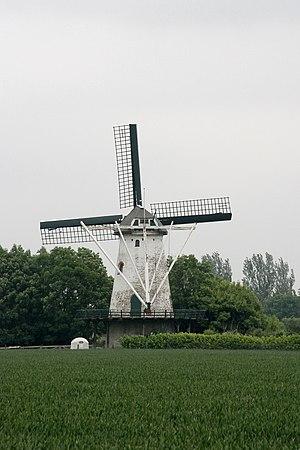
Cet article recense les moulins à vent de la province de Zélande, aux Pays-Bas.